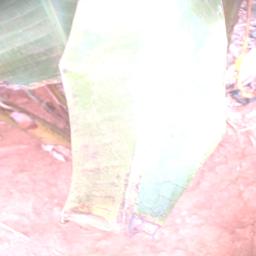
Label: MALBHOG LEAF